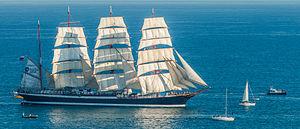
Le Sedov (quatre-mâts barque russe, 1921) près du port de Sète, Hérault, France.